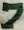
Number: 7